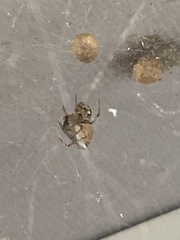
Species: Parasteatoda_tepidariorum